Sky position (RA, Dec in degrees): 174.951, 23.656
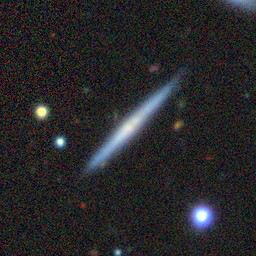
Galaxy morphology: Edge-on Galaxies without Bulge